Affandi Museum

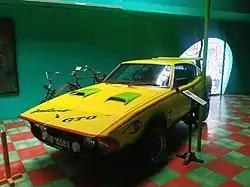
Affandi's car and bike on display at his museum

The Affandi Museum is a museum located in Sleman Regency, Special Region of Yogyakarta, Indonesia.